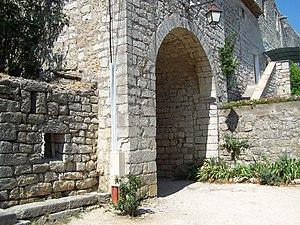
La commanderie de Jalès se situe dans la plaine de Berrias, sur la commune de Berrias-et-Casteljau située dans le département de l'Ardèche et la région Rhône-Alpes
Cet article recense les monuments historiques de l'Ardèche, en France. Pour les monuments historiques de la commune de Bourg-Saint-Andéol, voir la liste détaillée des monuments historiques de Bourg-Saint-Andéol
Pierre André de Suffren, dit « le bailli de Suffren » et également connu sous le nom de « Suffren de Saint-Tropez », est un vice-amiral français, bailli et commandeur de l’Ordre de Saint-Jean de Jérusalem, né le 17 juillet 1729 au château de Saint-Cannat près d’Aix-en-Provence et mort le 8 décembre 1788 à Paris.
La commanderie de Jalès se situe dans la plaine de la Berrias, sur la commune de Berrias-et-Casteljau située dans le département de l'Ardèche et la région Rhône-Alpes.